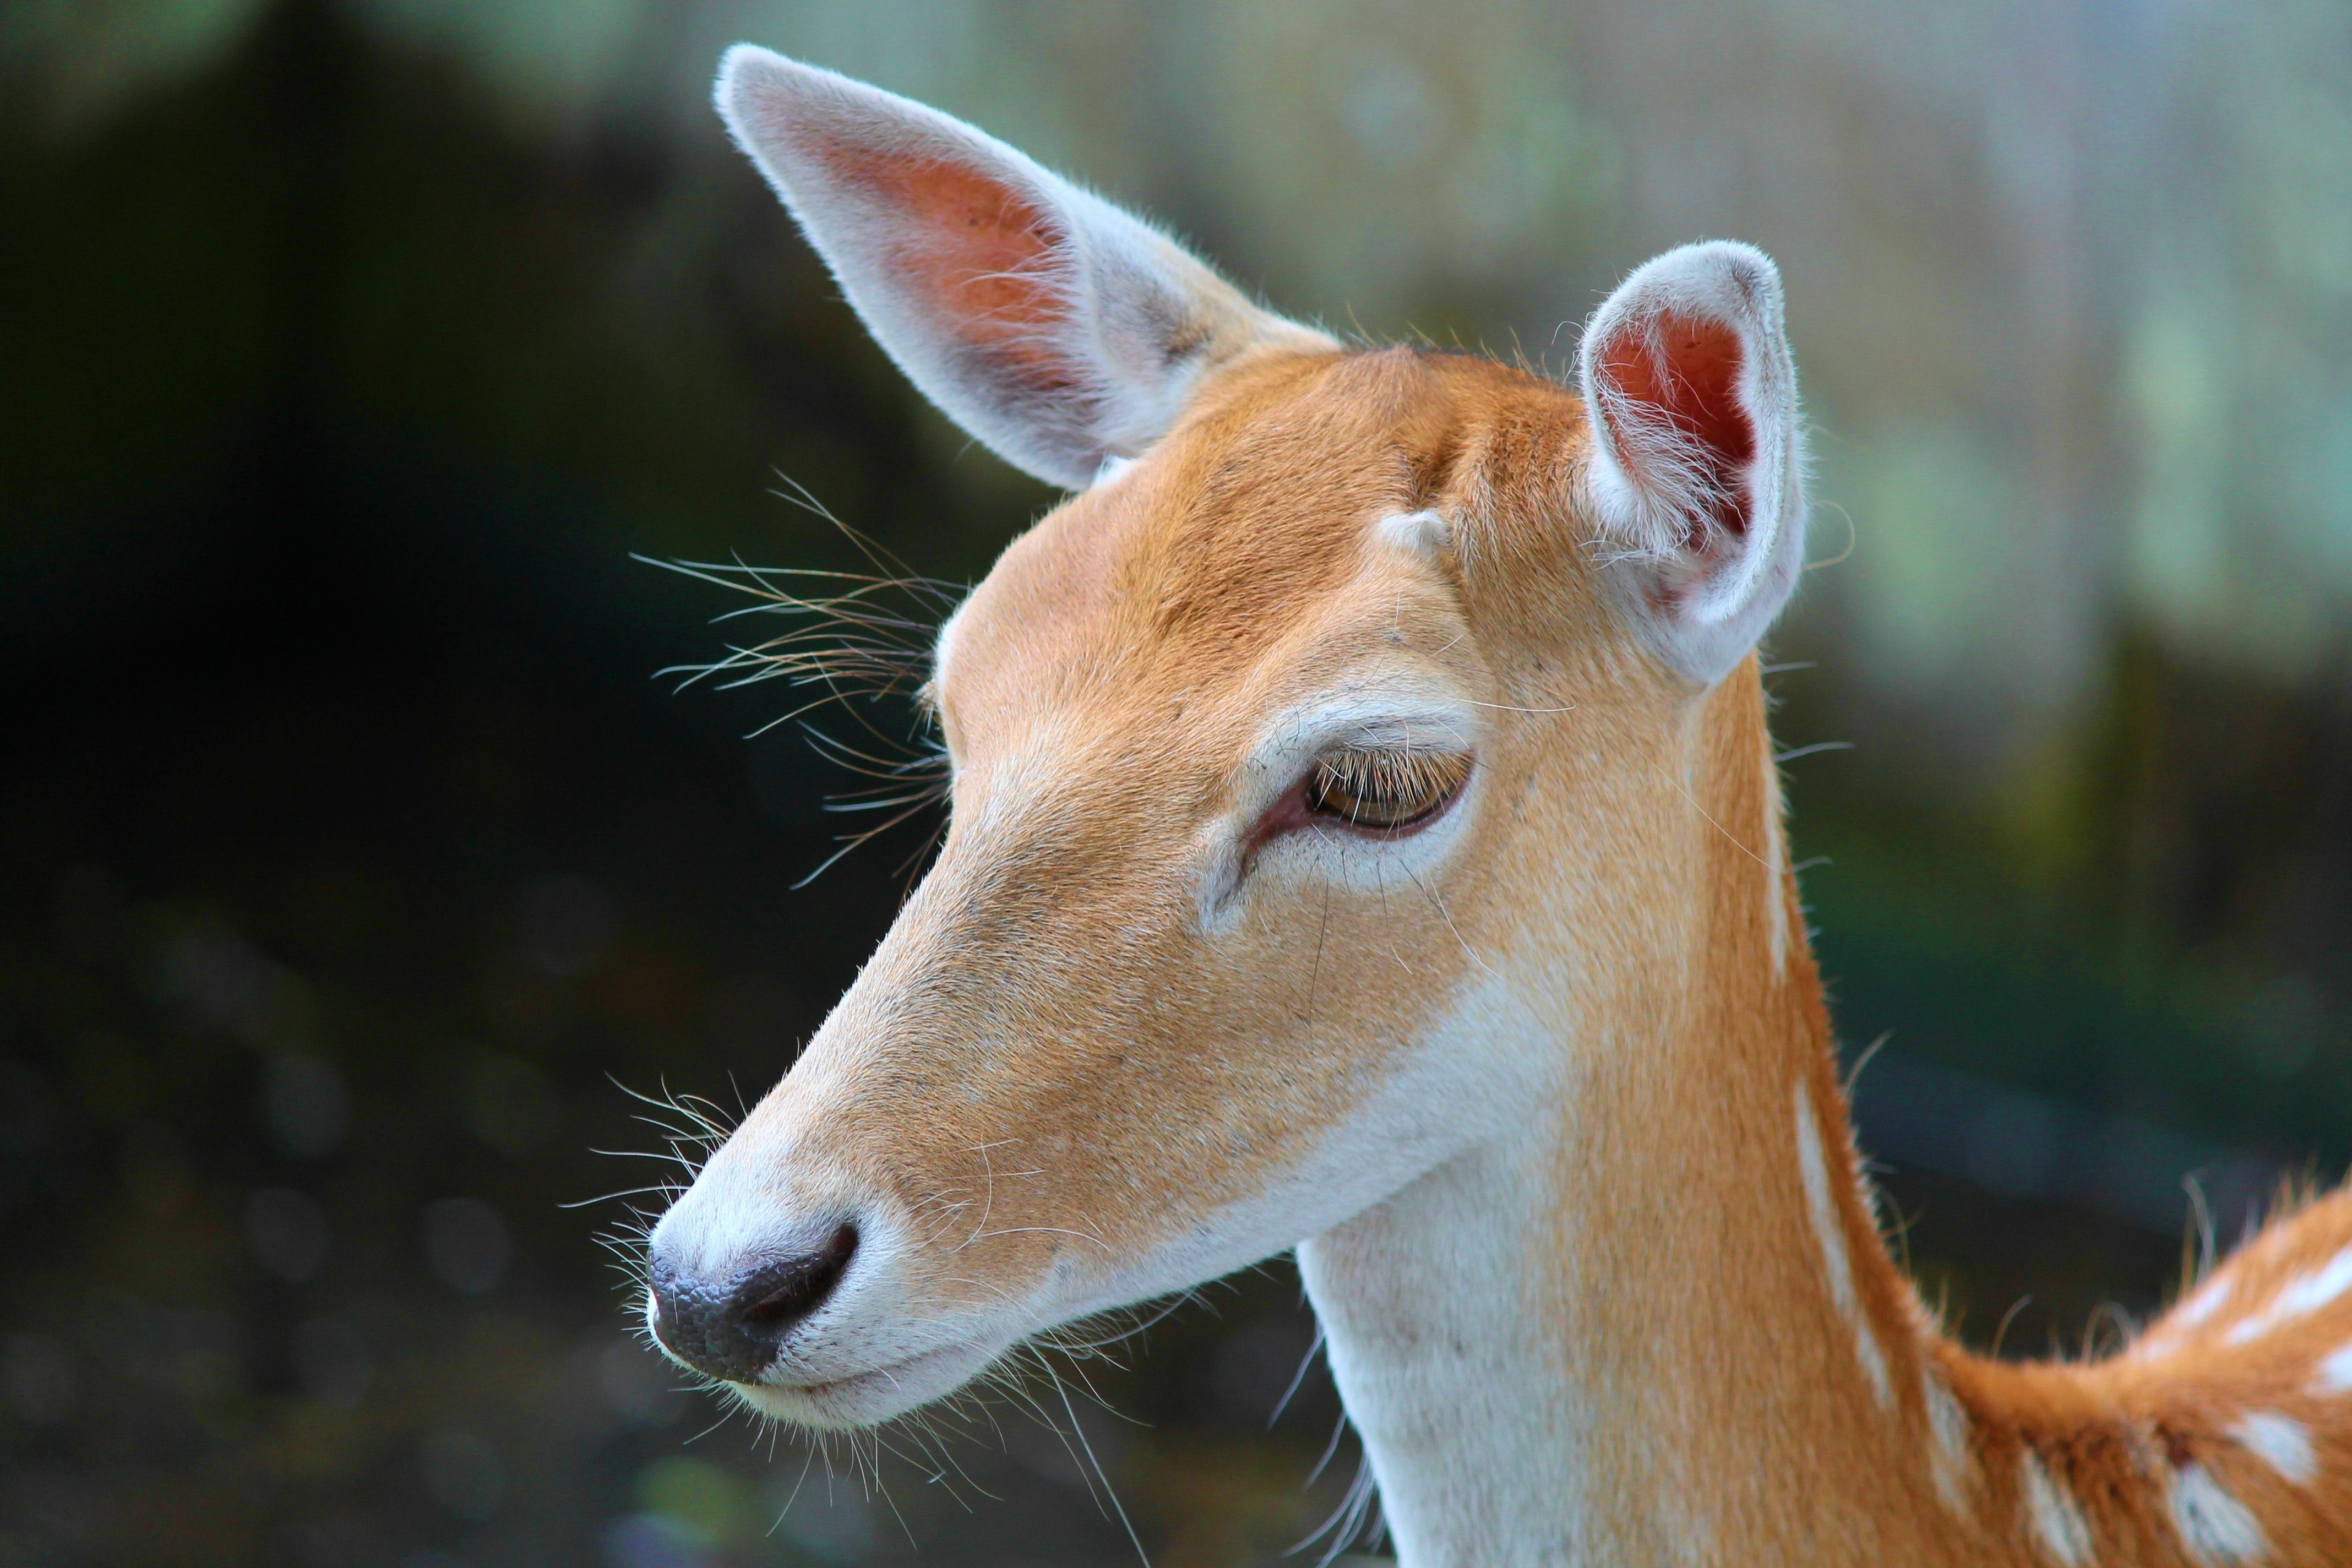
vertebrate, mammal, wildlife, deer, terrestrial animal, fawn, snout, organism, impala, zoo, white tailed deer, ear, whiskers